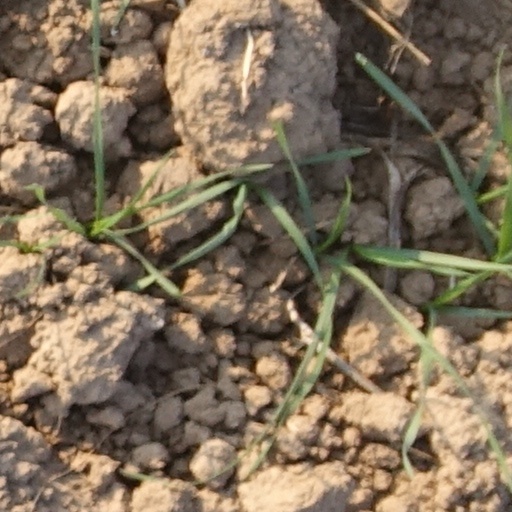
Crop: wheat